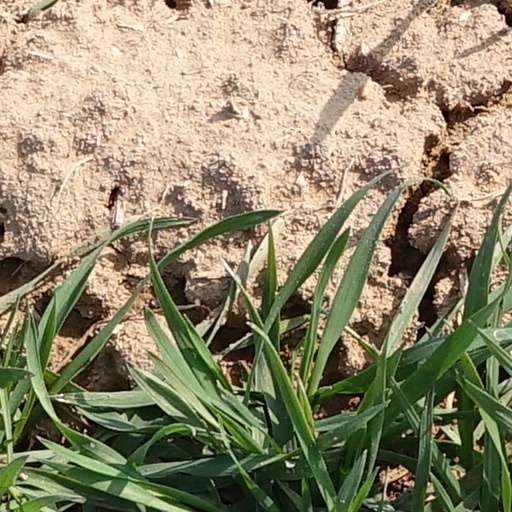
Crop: wheat